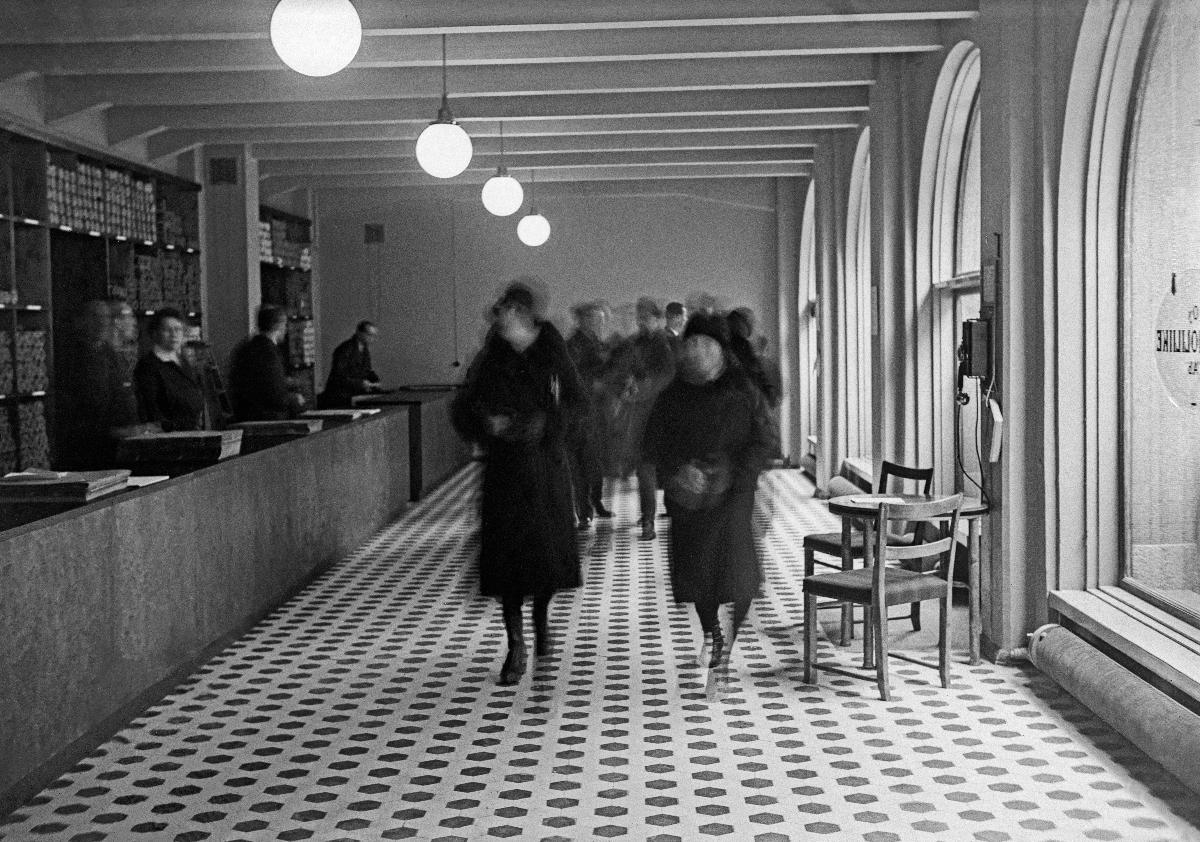
Oy Alkoholiliike Ab:n myymälät aukeavat
Oy Alkoholiliike Ab:s butiker öppnas; The shops of the Alcohol Company open
sisällön kuvaus: Asiakkaat jonottavat Oy Alkoholiliike Ab:n kauppoihin Helsingissä 5.4.1932. content description: Customers are queueing to the shops of the Alcohol Company in Helsinki 5.4.1932. innehållsbeskrivning: Kunder köar till Oy Alkoholiliike Ab:s butiker i Helsingfors 5.4.1932.
Kuvaaja: Sundström, Hugo, kuvaaja
Vuosi: 1932
Paikka: Suomi, Uusimaa, Helsinki; Suomi
Aiheet: alkoholi (päihteet); kieltolait; kieltolain kumoaminen; sisäkuva; asiakkaat; Alko; HBL; alcohol (beverage); prohibition acts; customers; alcohol; prohibition law; interior; shops; alkohol (rusmedel); förbudslagar; kunder; alkohol; förbudslagen; förbudslagens upphävande; interiör